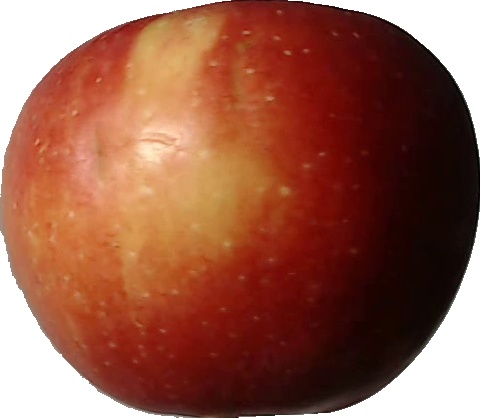
Label: apple_braeburn_1